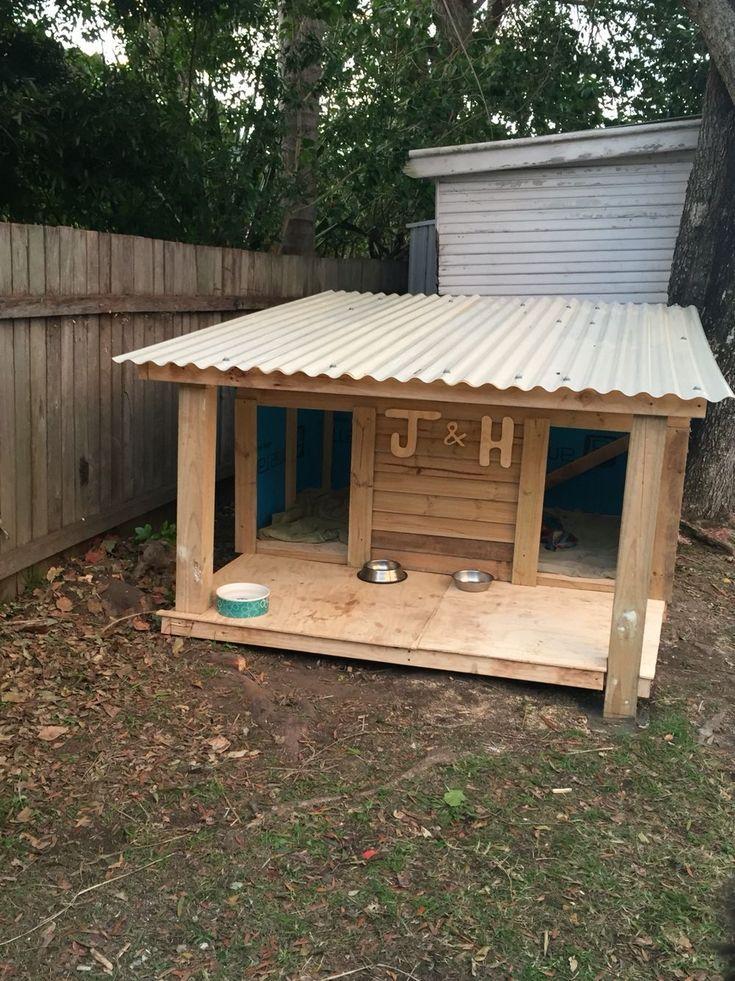
Kibanda kilichosanifiwa na kuchongwa vizuri kwa kutumia malighafi za mbao, kimewekwa tayari kwa ajili ya ufugaji wa mbwa huku majina yao wote wawili yakiwa yameandikwa nje ili yeyote anayepita aweze kuwafahamu.